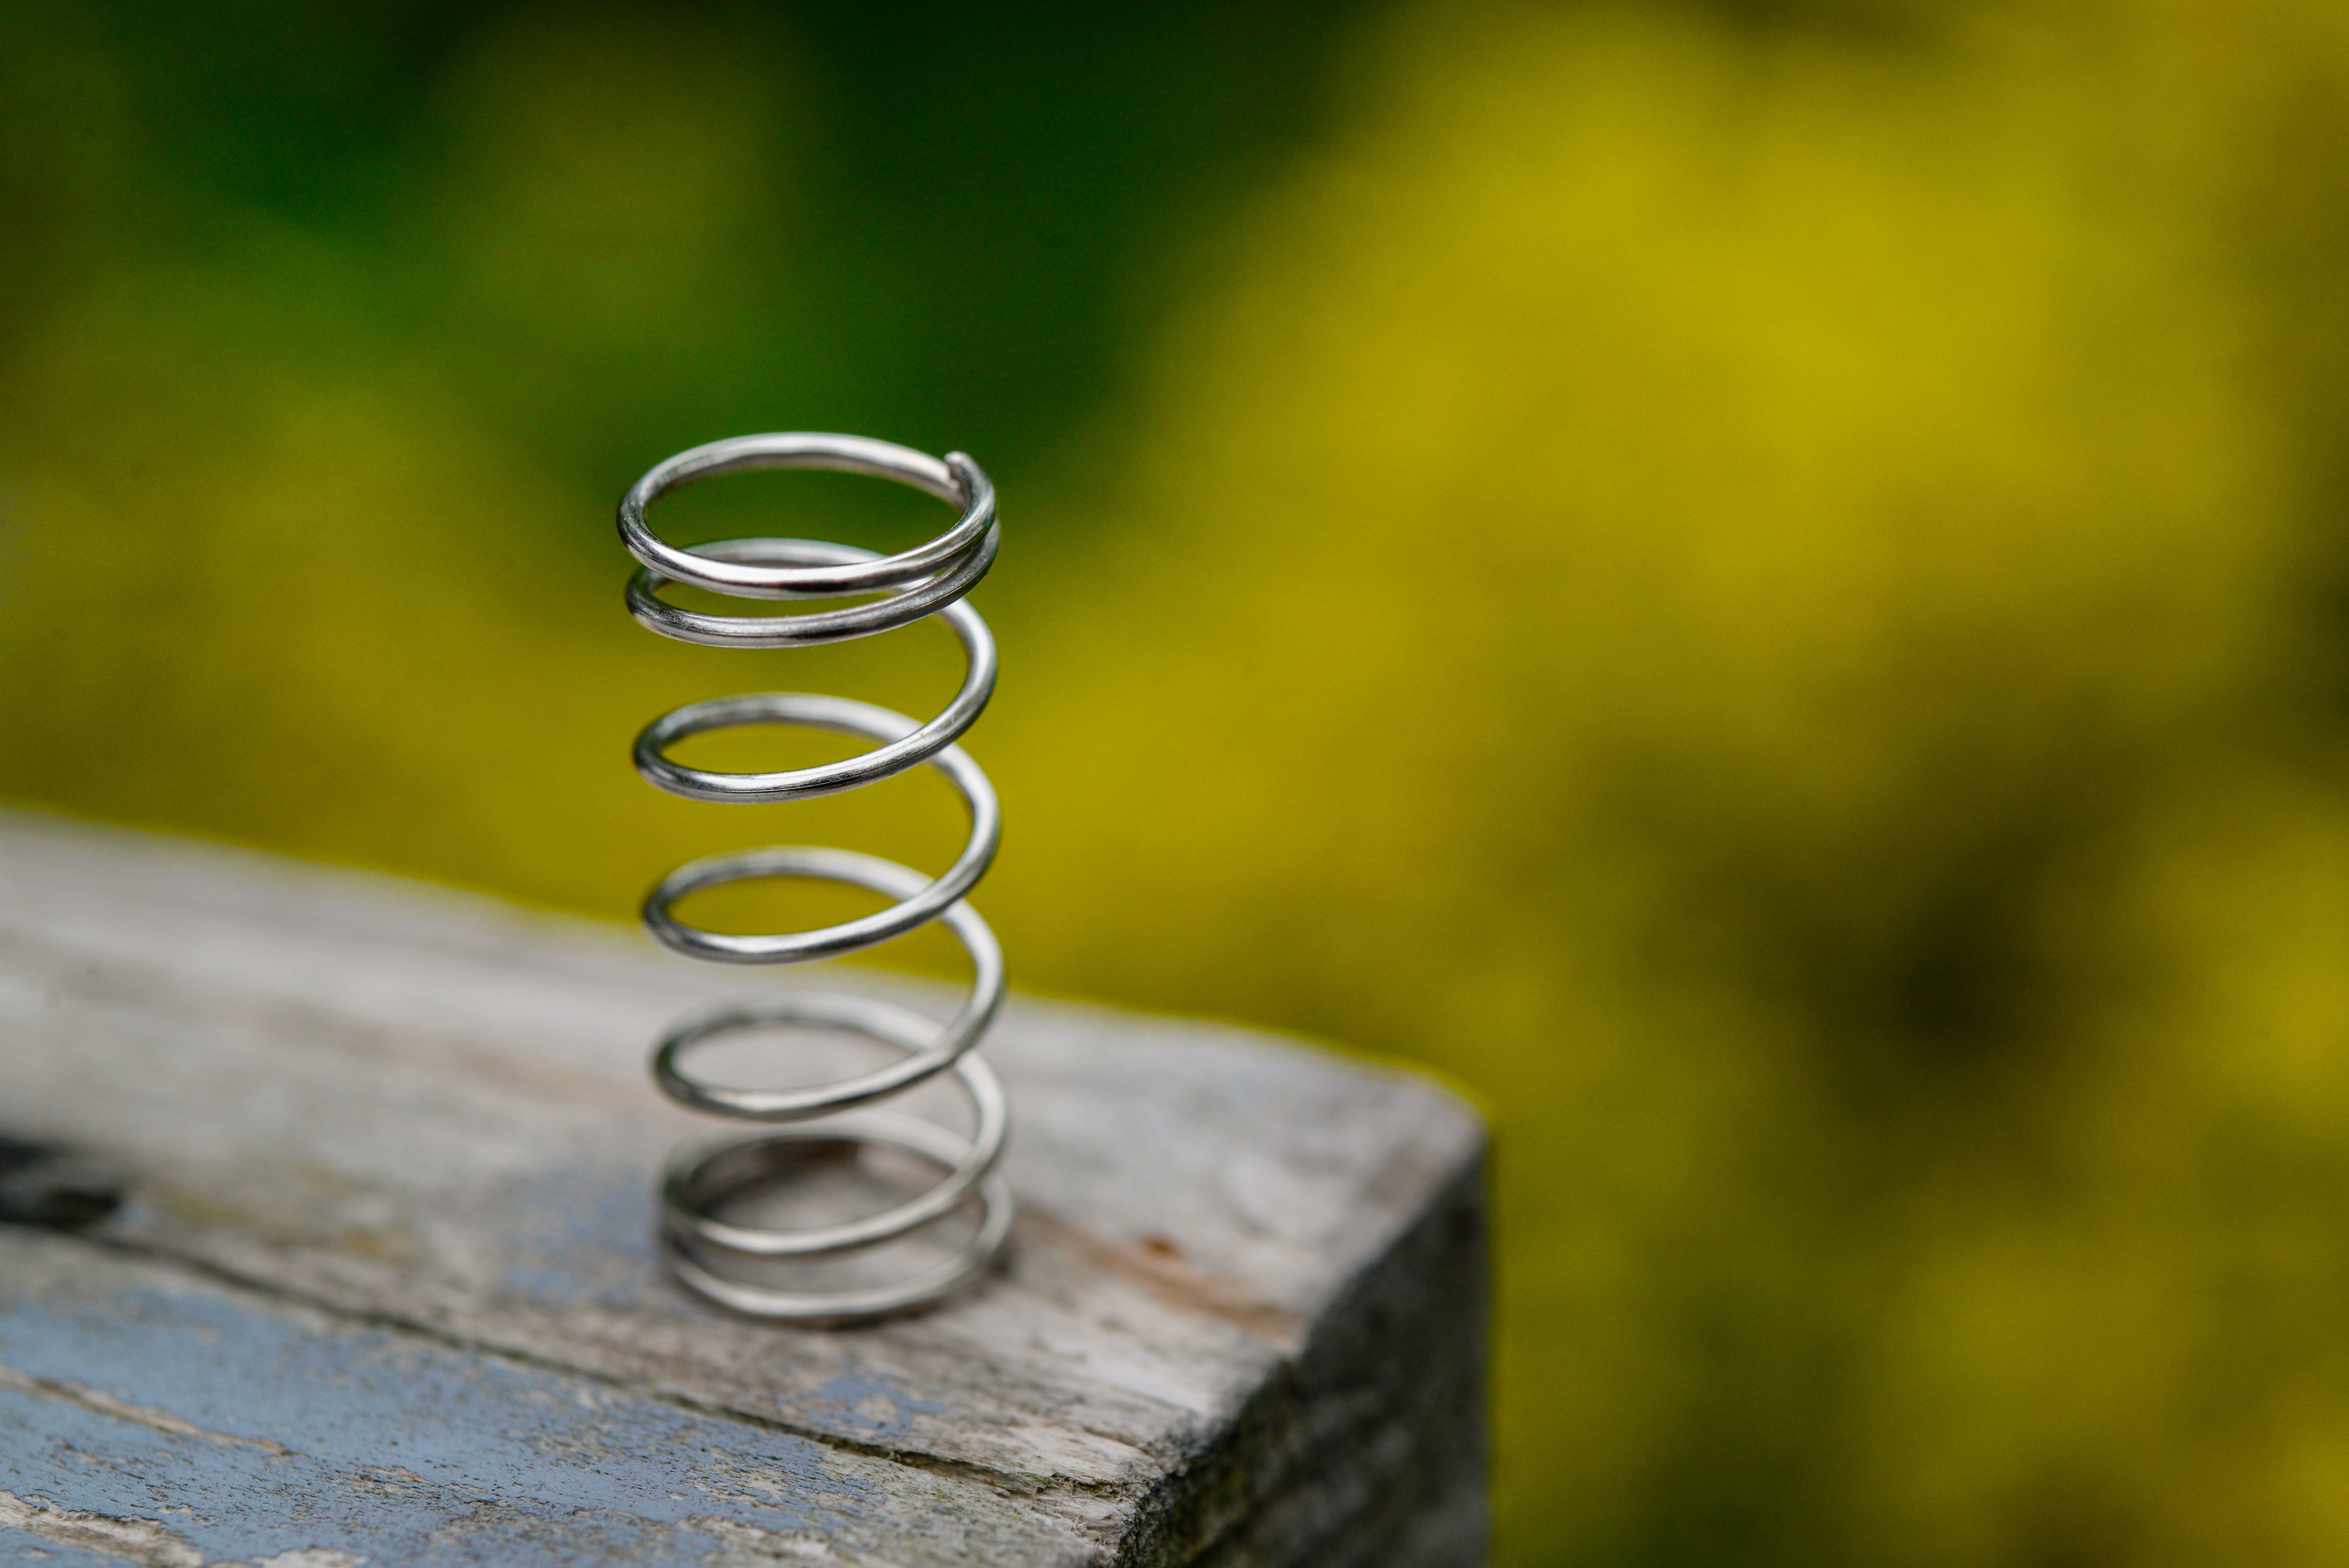
grass, branch, light, photography, sunlight, morning, leaf, flower, steel, wire, spring, green, metal, industrial, machine, yellow, coil, energy, device, close up, manufacturing, mechanical, stretch, iron, helix, mechanics, macro photography, component, flexible, helical, coil spring, elastic